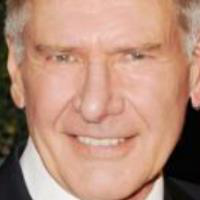
Age group: age 66-80